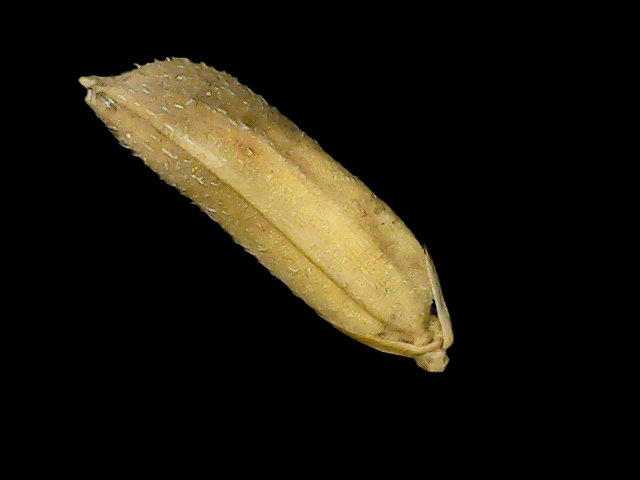
Rice variety: Binadhan21